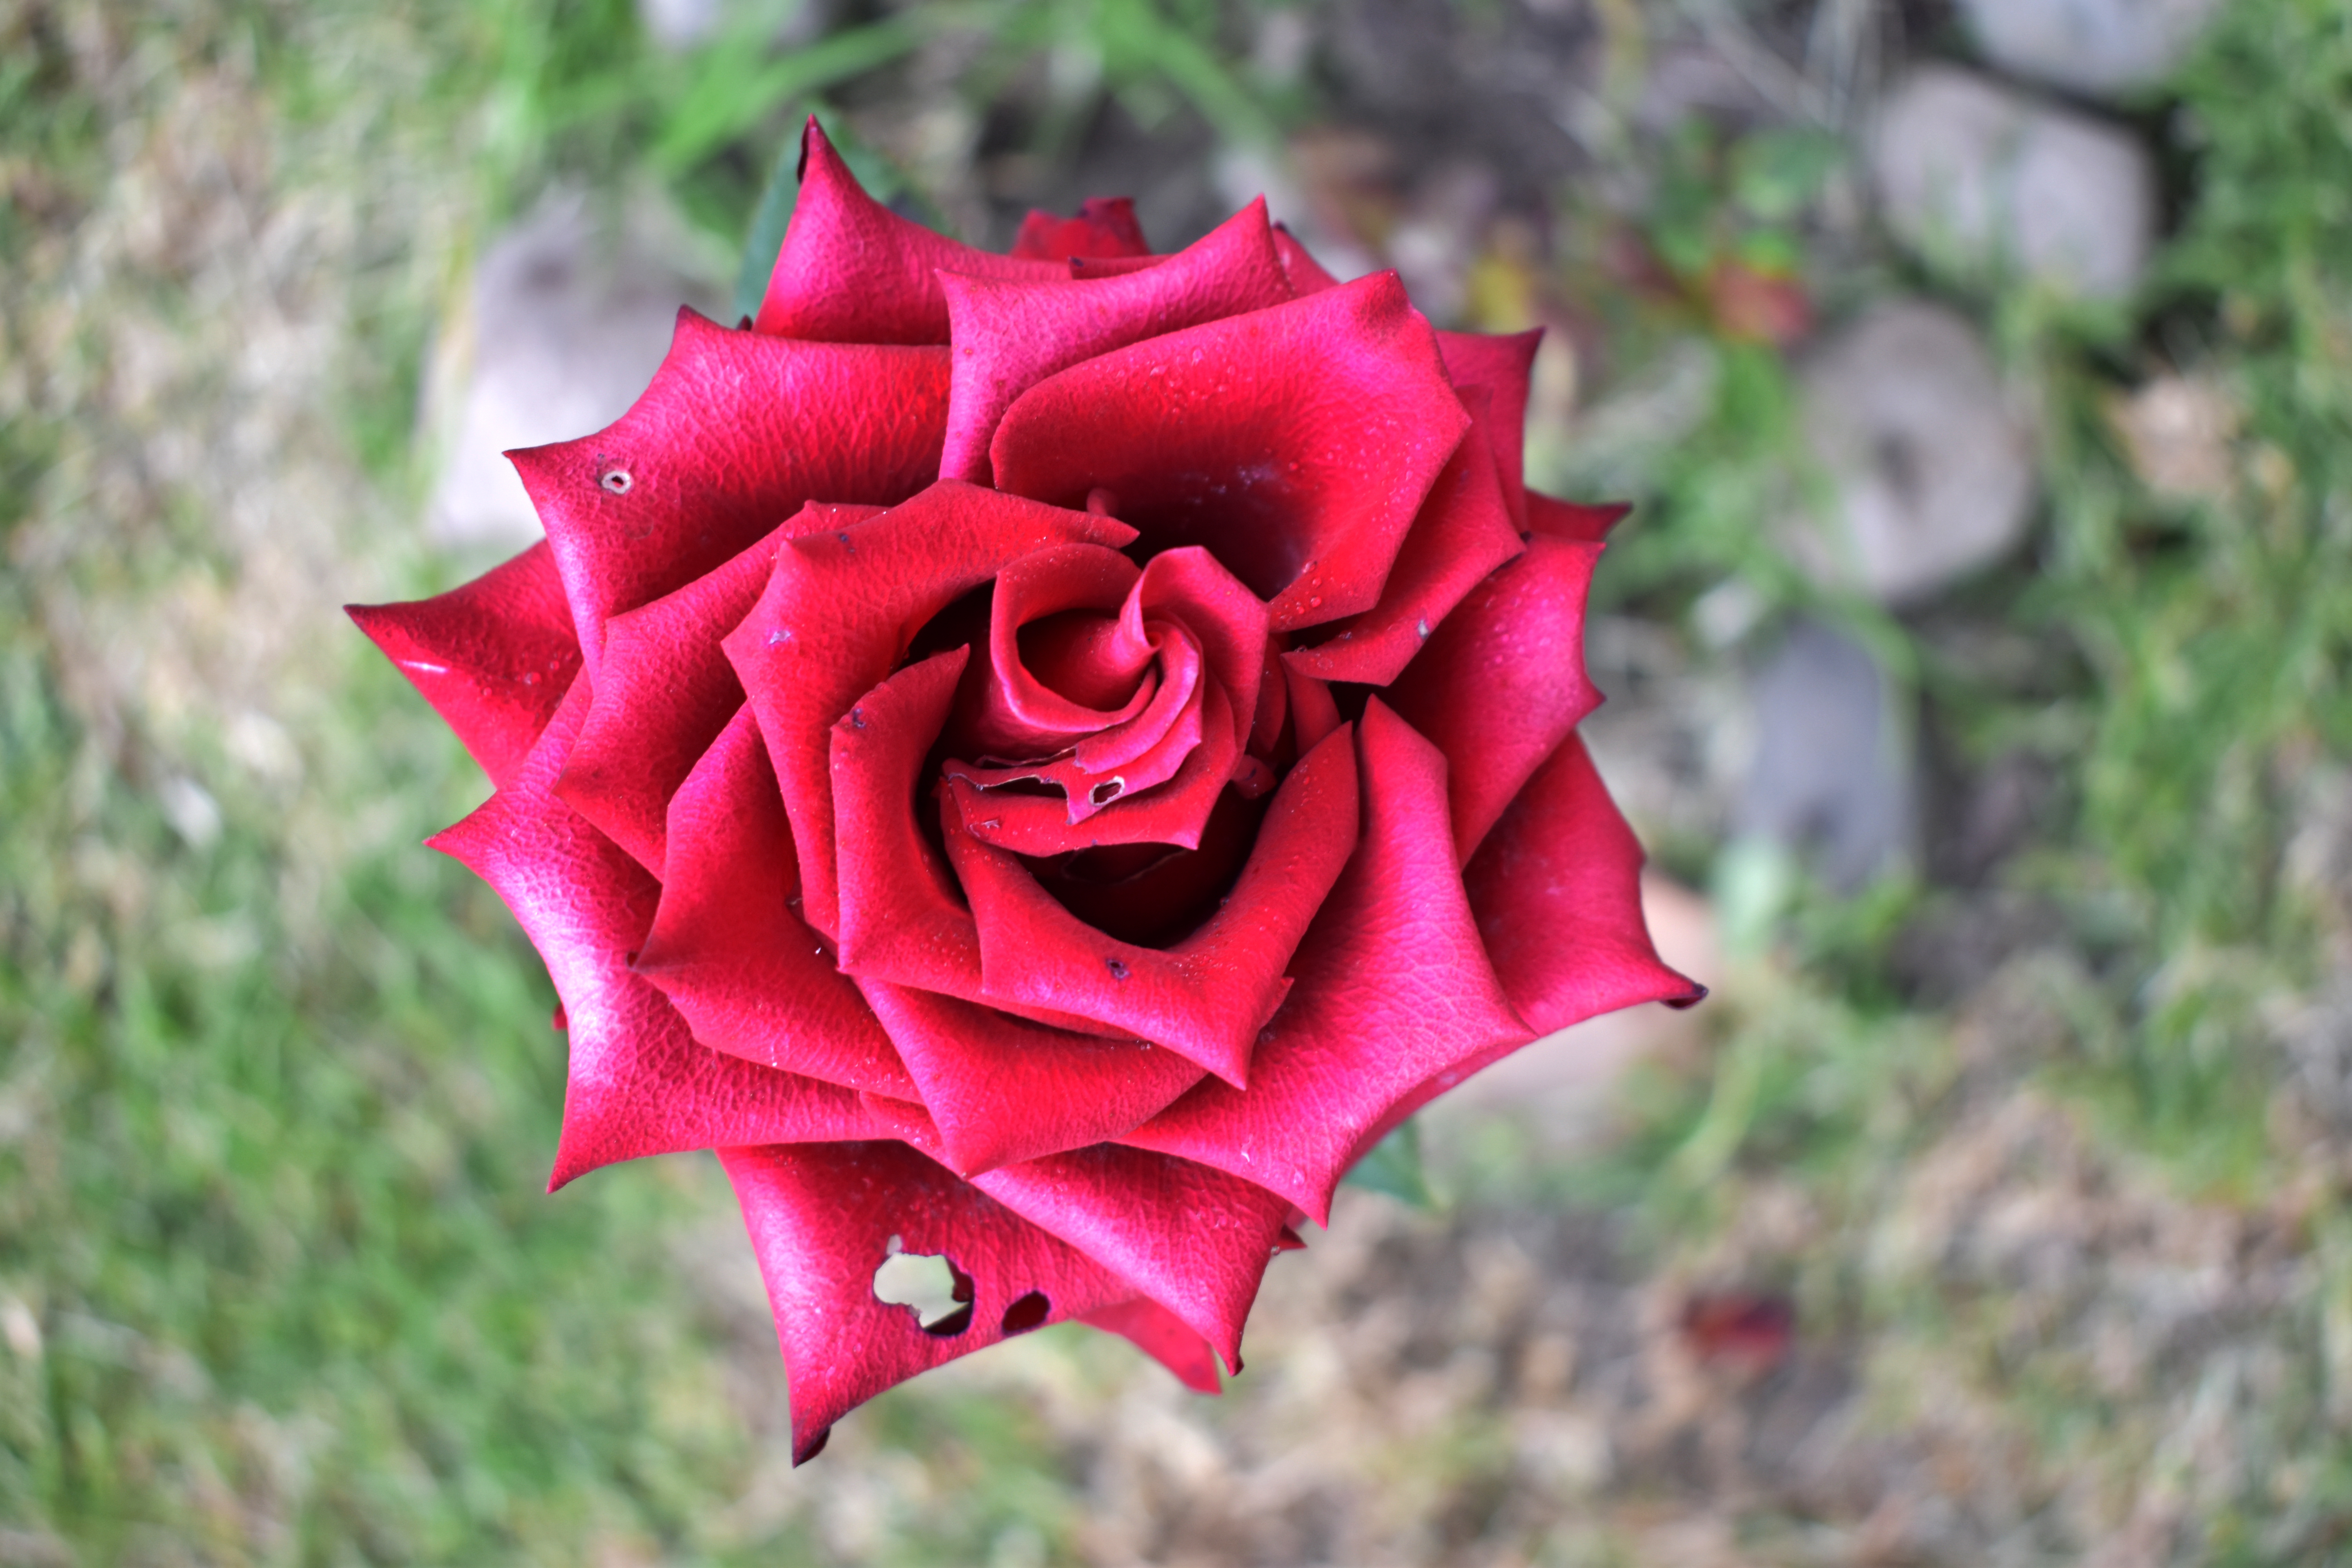
red rose, damaged, flower, garden, nature, flowering plant, garden roses, red, petal, pink, rose, rose family, plant, Hybrid tea rose, floribunda, botany, rose order, close up, china rose, annual plant, carmine, rosa centifolia, thorns, spines, and prickles, pink family, perennial plant